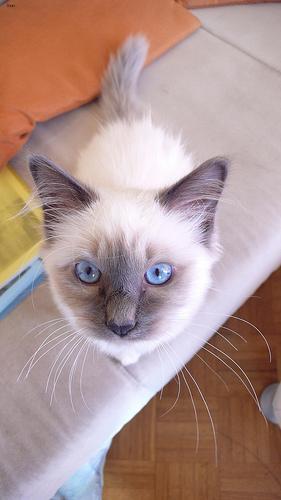
Birman